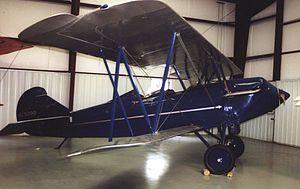
Le Travel Air 2000 est un biplan de transport léger et de sport triplace américain de l'Entre-deux guerres. Il fut le plus construit et reste le plus emblématique d'une famille d'avions issus de la coopération de trois grands industriels américains qui allaient ensuite poursuivre des carrières séparées: Walter Herschel Beech, Clyde Cessna et Lloyd Stearman. Cet avion restera en production jusqu'en 1931, donc après la rachat de la firme Travel Air Airplane Manufacturing Co. par Curtiss-Wright.